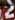
Number: 2